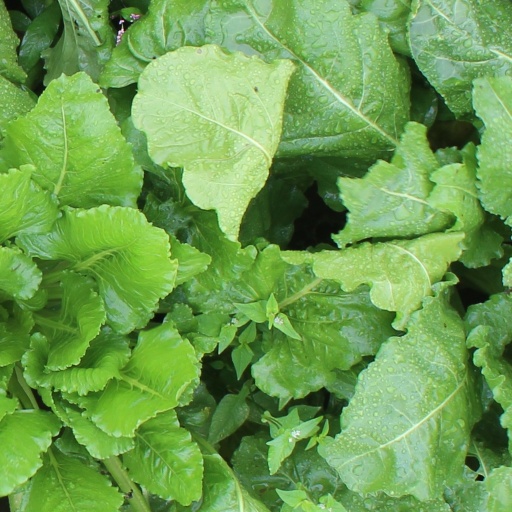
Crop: sugar beet